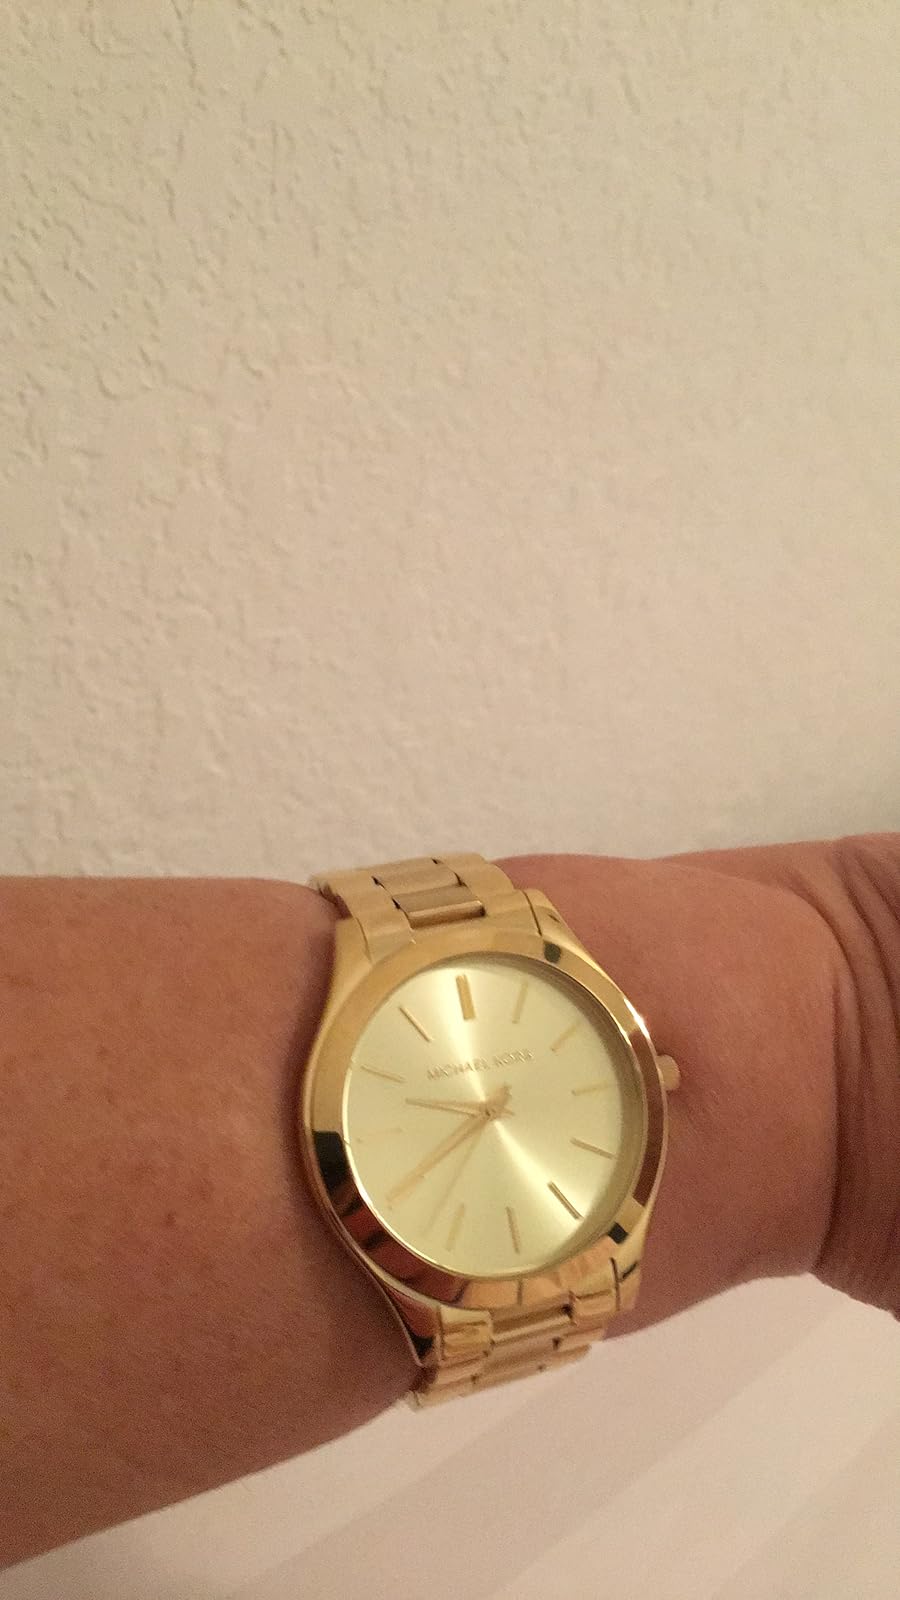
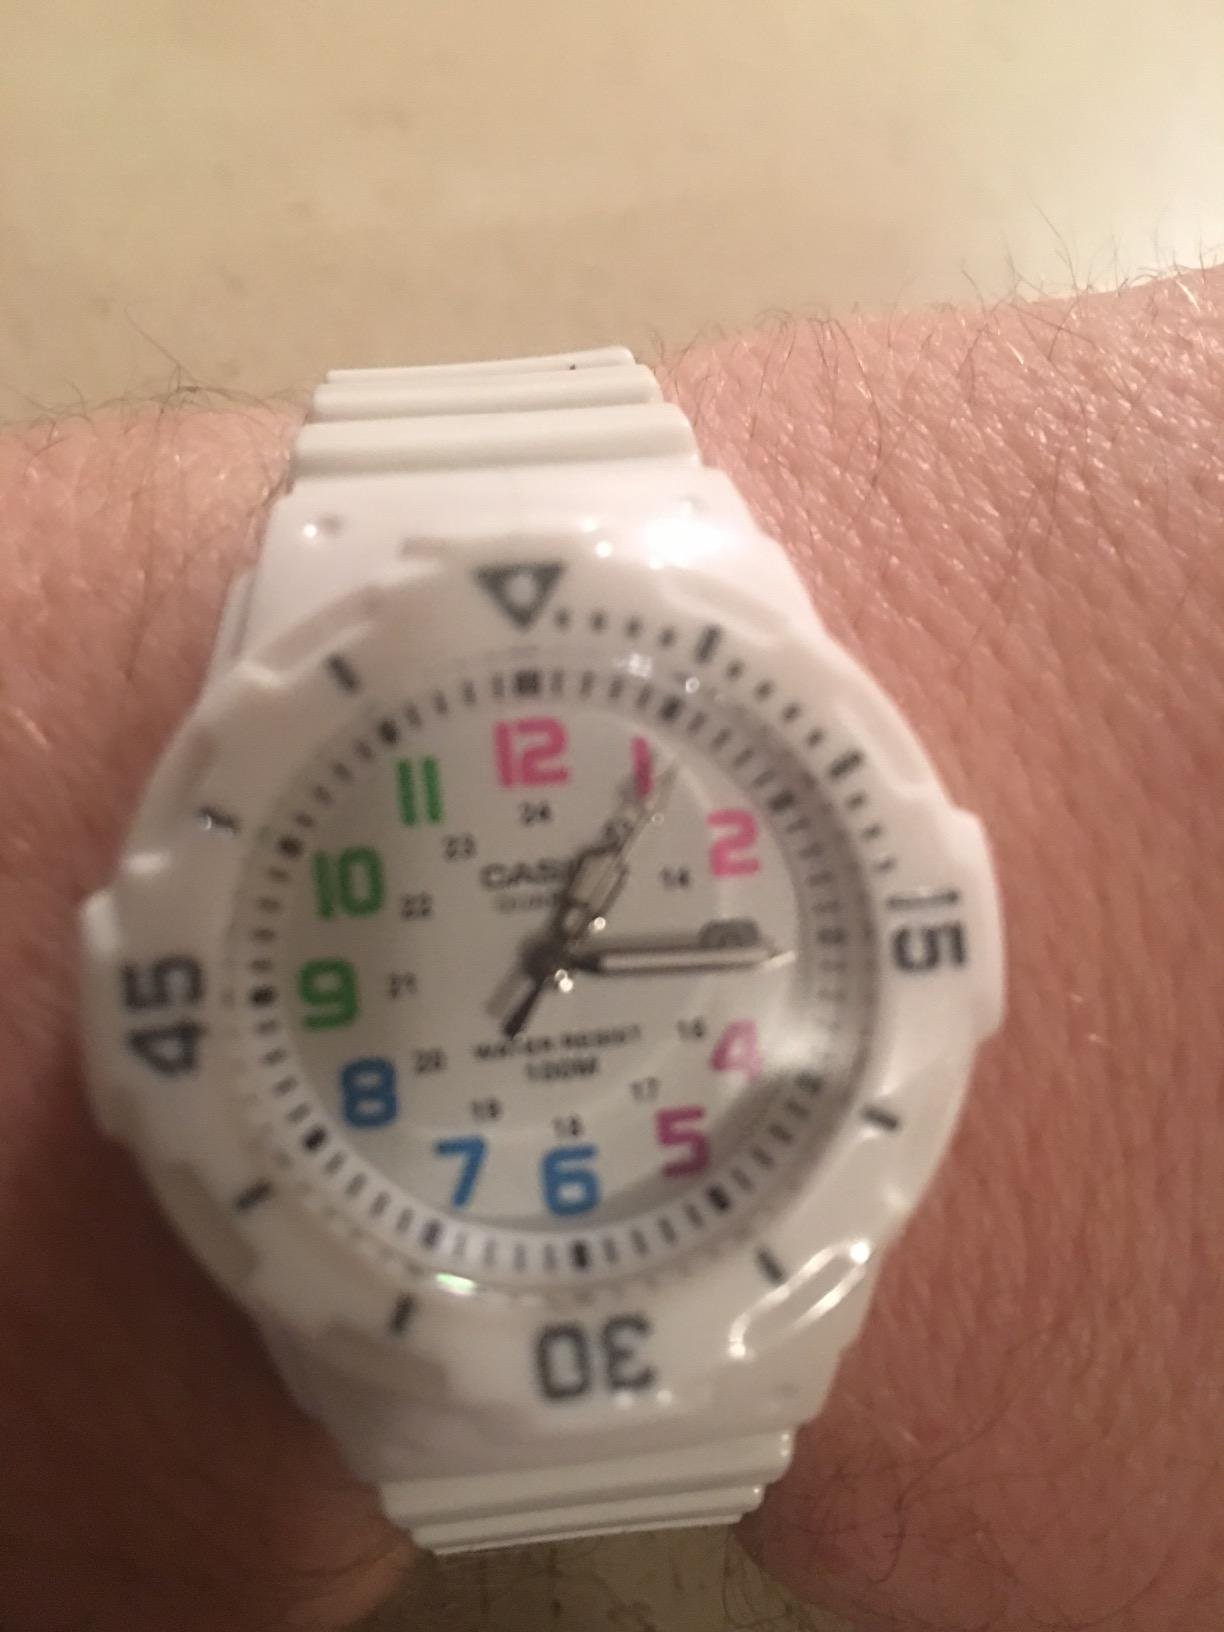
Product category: accessories_watch
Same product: no